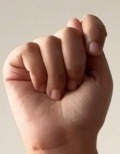
ASL sign: T